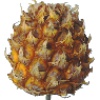
Label: Pineapple Mini 1